Charles Lamb (actor)

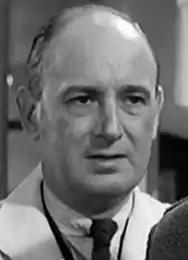
in "Reach for the Sky" (1956)

Charles Lamb (20 November 1900 – 19 March 1989) was a British stage, film and television actor. Previously an engineer, he made his theatre debut in 1924.